Switcher locomotive

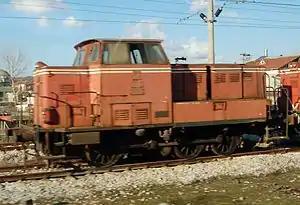
A TCDD DH33100 shunter in Istanbul, Turkey

In continental Europe 0-6-0 (or "C") diesel-hydraulics, similar to the short-lived British Rail Class 14, are widely used. A very common type is the DB Class V 60 and its variants. For lightweight shunting of single wagons or short trains, two-axle shunters are common; in Germany these are known as Kleinlokomotive (small locomotive).